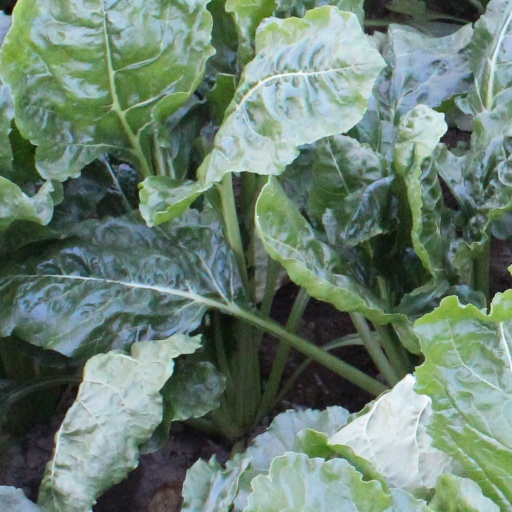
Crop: sugar beet